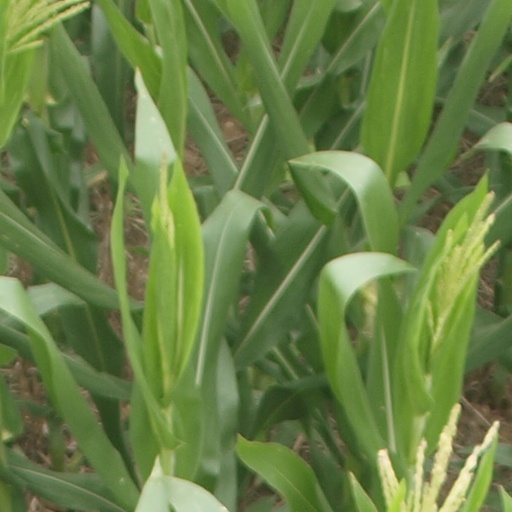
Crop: maize; corn